Hossein Ali Mirza

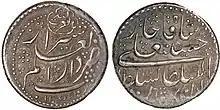
Hossein Ali Mirza Follis coin, Shiraz mintage

Ali Mirza's realm included the three main mints of Iran: Yazd, Kerman, and Shiraz. His coins are mostly follis, and gold coins were rare due to a shortage of material. The reverse states that the coin was minted in Shiraz. Other coins engraved his name as Hossein Ali Shah on the reverse and titled him as Sultan of Sultans. This differs from the coins of his father, Fath-Ali Shah, who had used the title of Shahanshah.